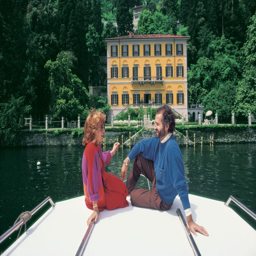
film costumer designer also kept a villa ; it was situated